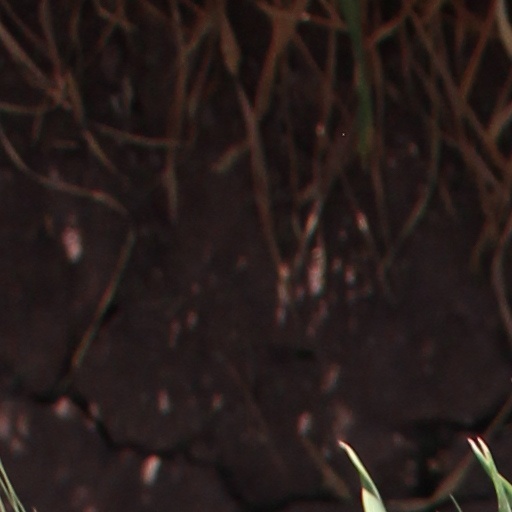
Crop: wheat